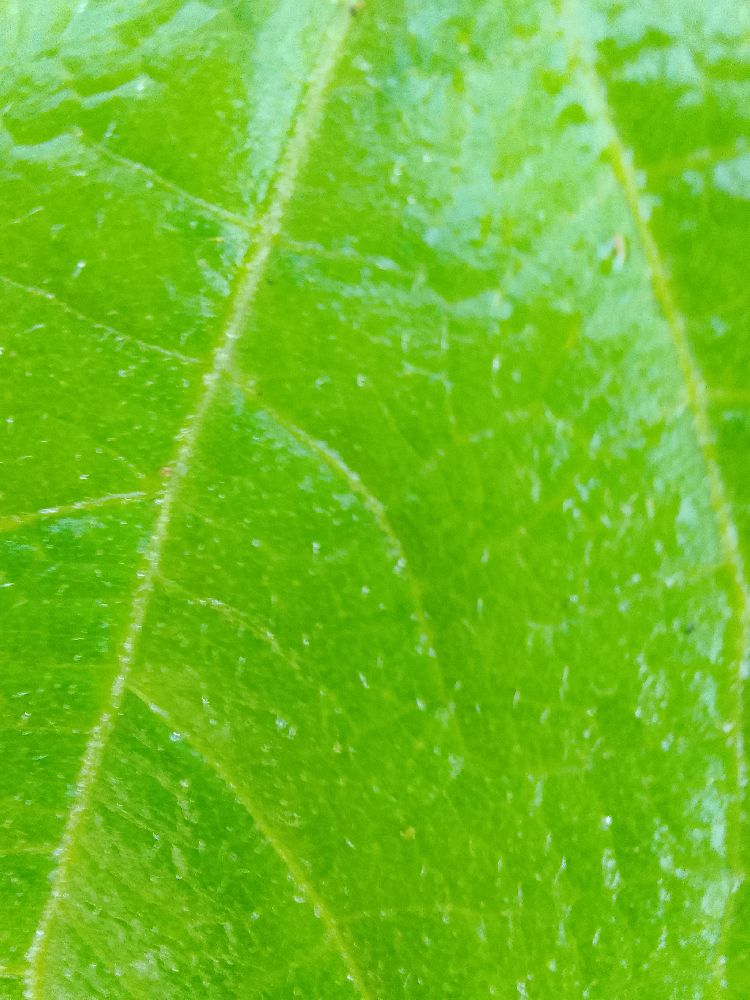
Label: healthy